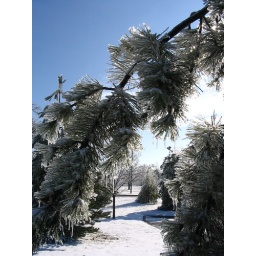
Lots of pine trees bent in this fashion